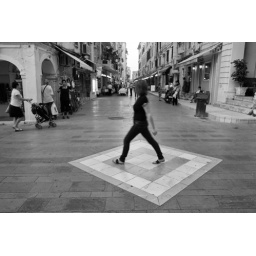
A lady walking briskly in Corfu Town on the street behind the busy Liston building.